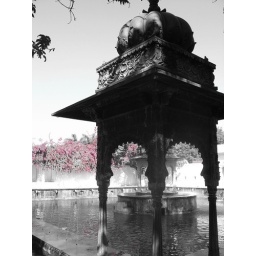
non-mechanical water fountains surrounding by colorful flowers